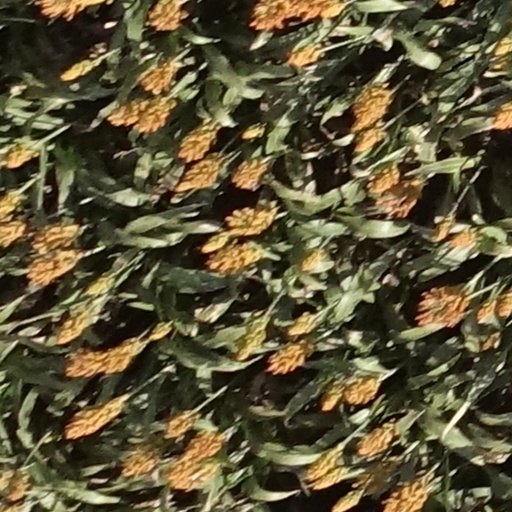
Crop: sorghum